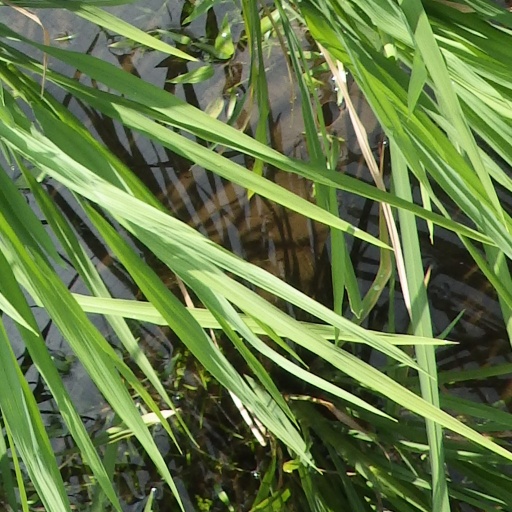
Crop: rice